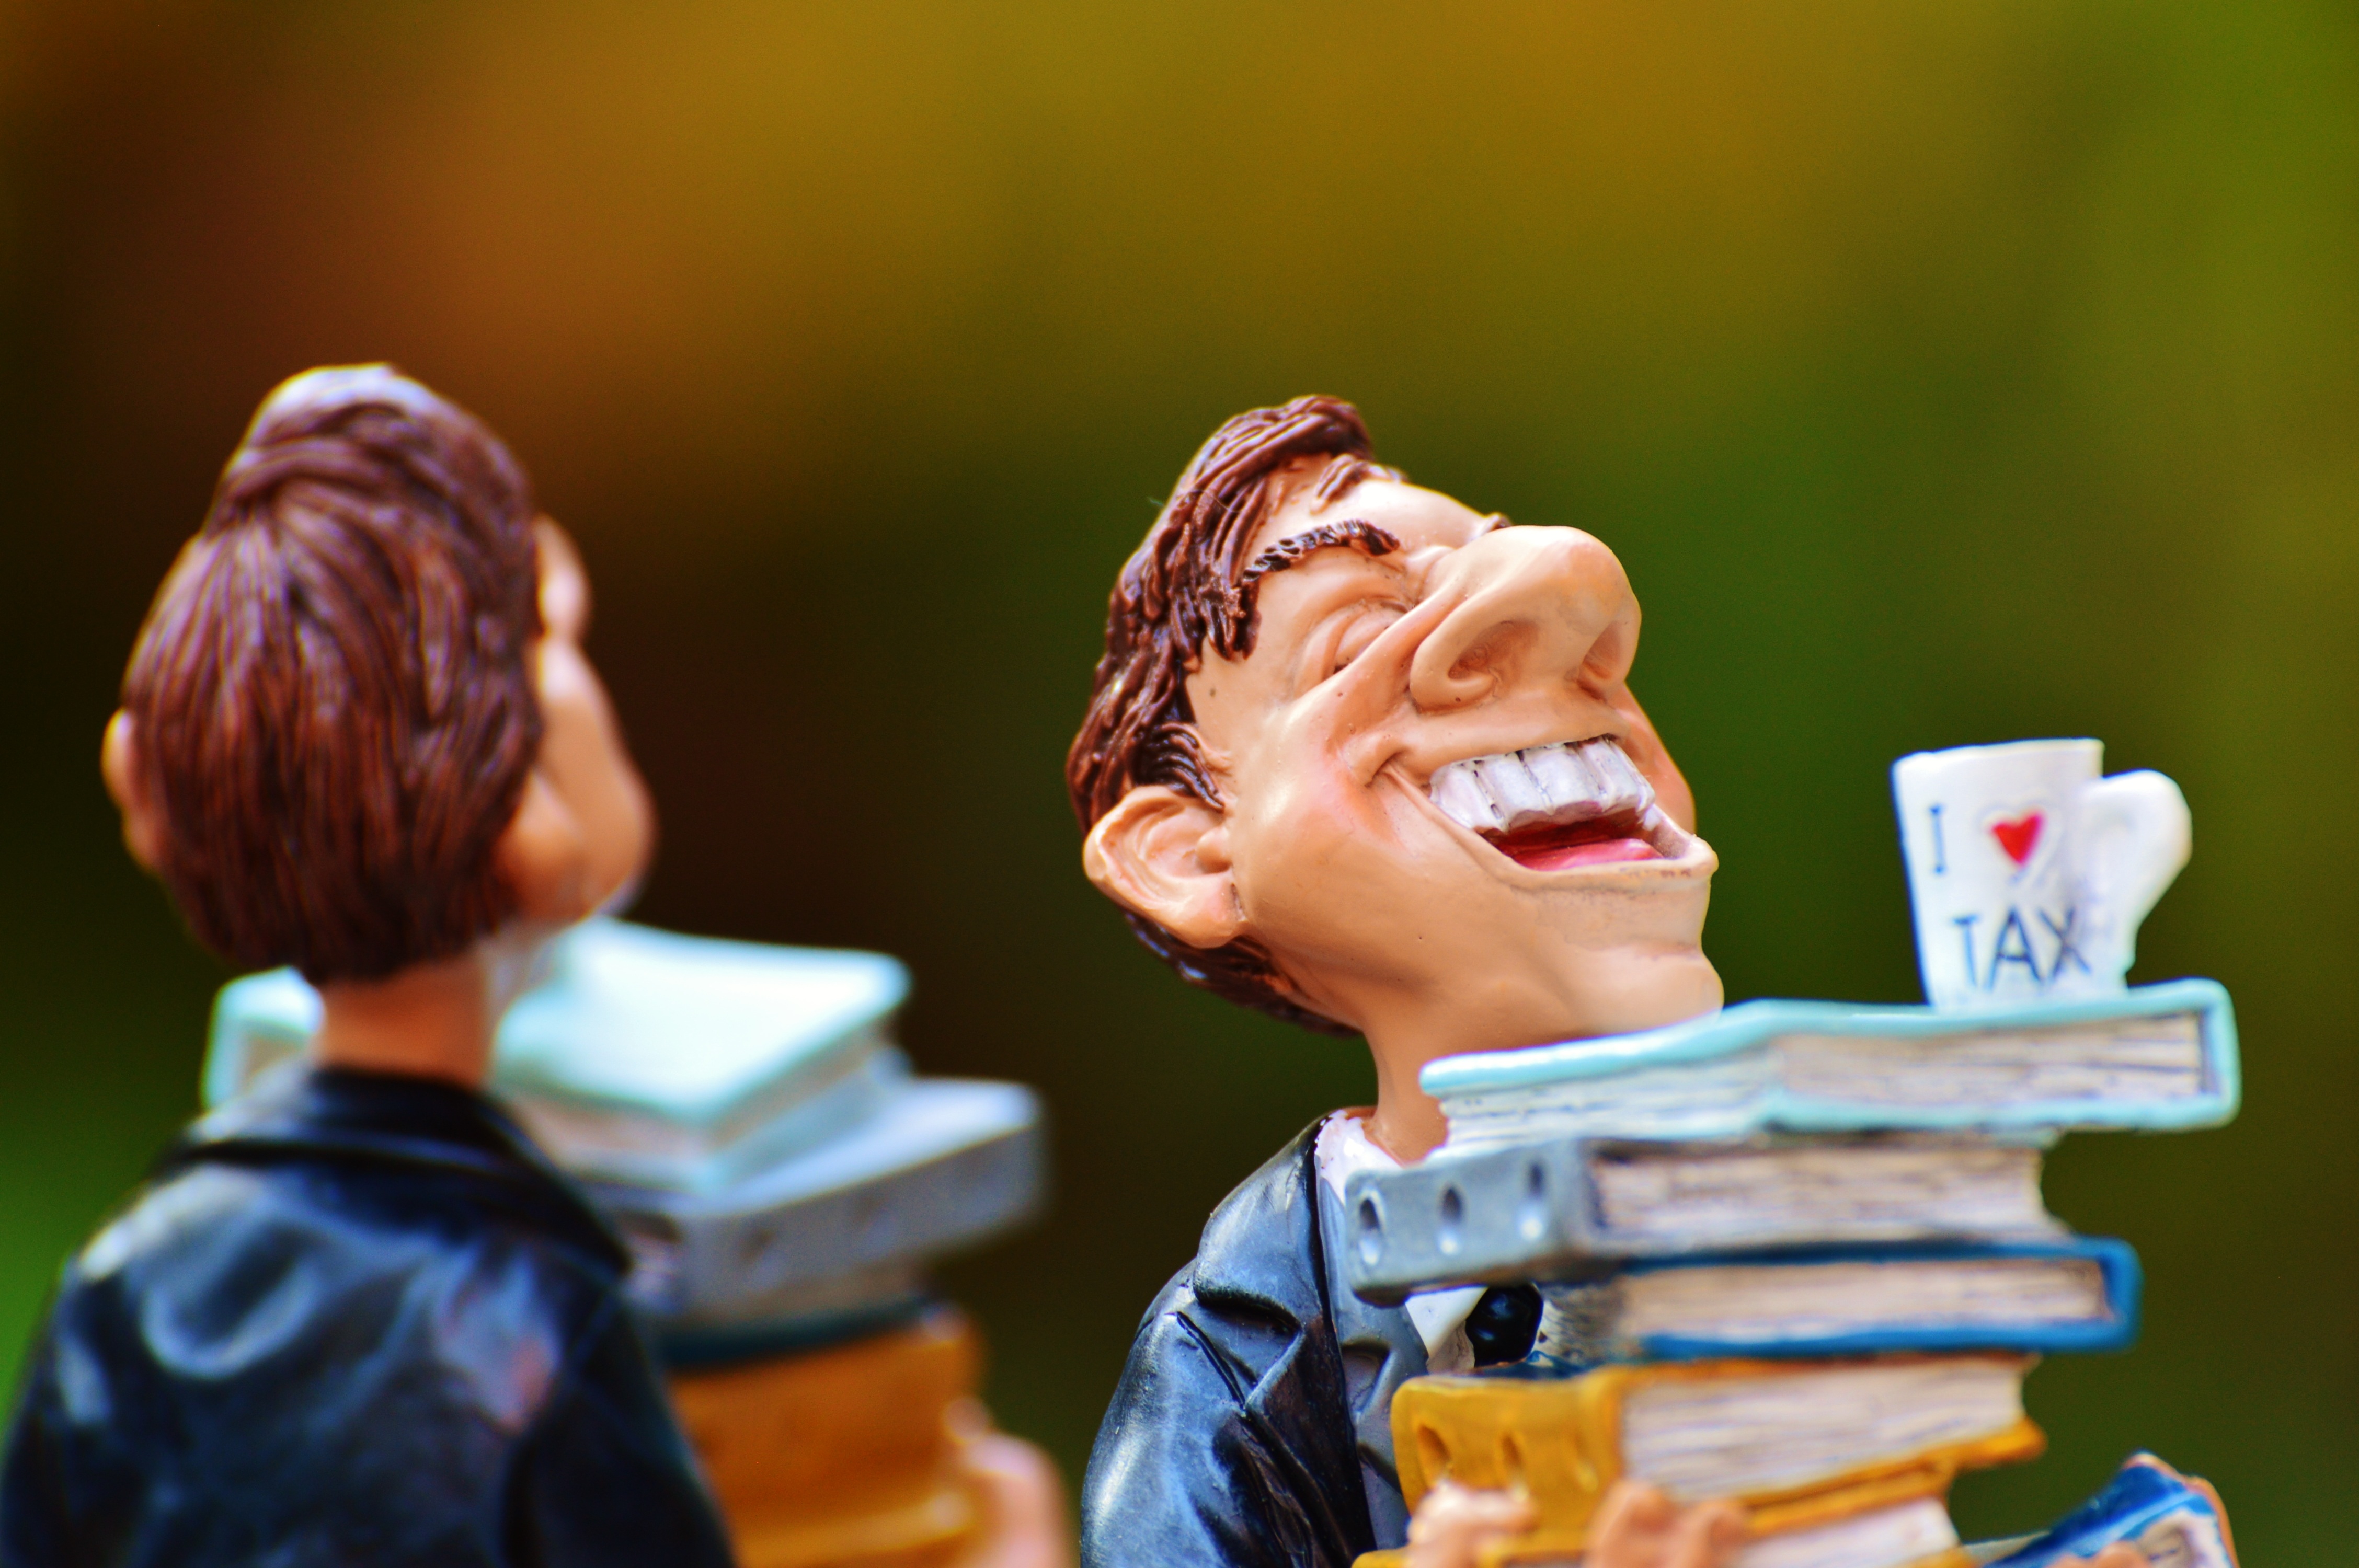
person, office, child, papers, figure, funny, bureaucracy, files, taxes, tax consultant